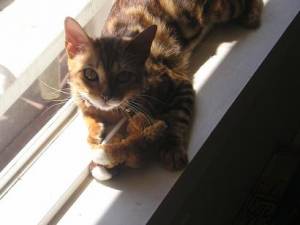
Animal: cat
Breed: bengal